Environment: lab
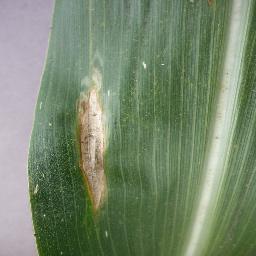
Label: northern_corn_leaf_blight